2013 World Snooker Championship

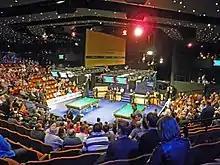
Interior of the Crucible Theatre before the third session of the first day

The first round was played between 20 and 25 April 2013; matches were held as the best-of-19 frames over two . Players Jack Lisowski, Michael White, Ben Woollaston, Dechawat Poomjaeng, Matthew Selt and Sam Baird made their debuts at the main stages of the event. Poomjaeng was only the third player from Thailand, after James Wattana and Tai Pichit, to reach the event. Two of the debuting players progressed to the second round; Michael White advanced by defeating two-time champion Mark Williams 10–6, while Dechawat Poomjaeng advanced by beating Stephen Maguire 10–9.